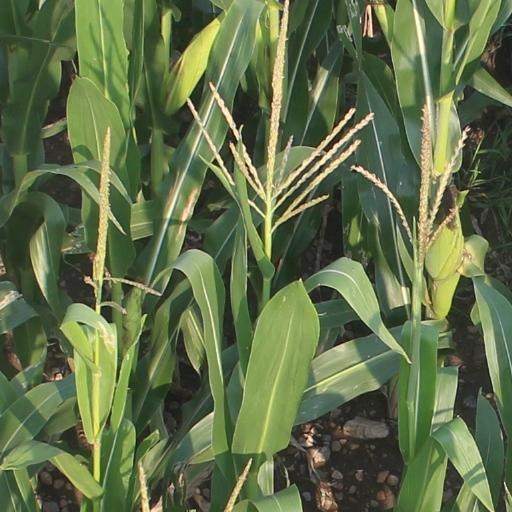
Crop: maize; corn